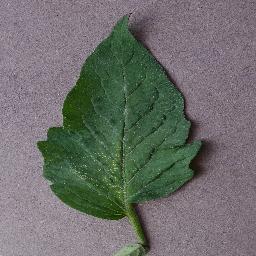
Label: Tomato___Spider_mites Two-spotted_spider_mite